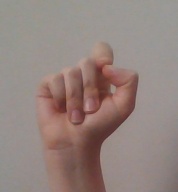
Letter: fa